Shipping Wars

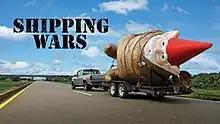
Shipping Wars Intertitle

Shipping Wars is an American reality television series that aired on A&E from January 10, 2012, to April 29, 2015. Season 9 premiered on November 30, 2021, with a new cast of shippers. The show follows various independent shippers who have discovered that money can be made transporting large/bulky/unusual items that traditional carriers either cannot or will not haul. They compete for shipments in timed auctions held by uShip, one of the largest online auction houses for independent shippers.